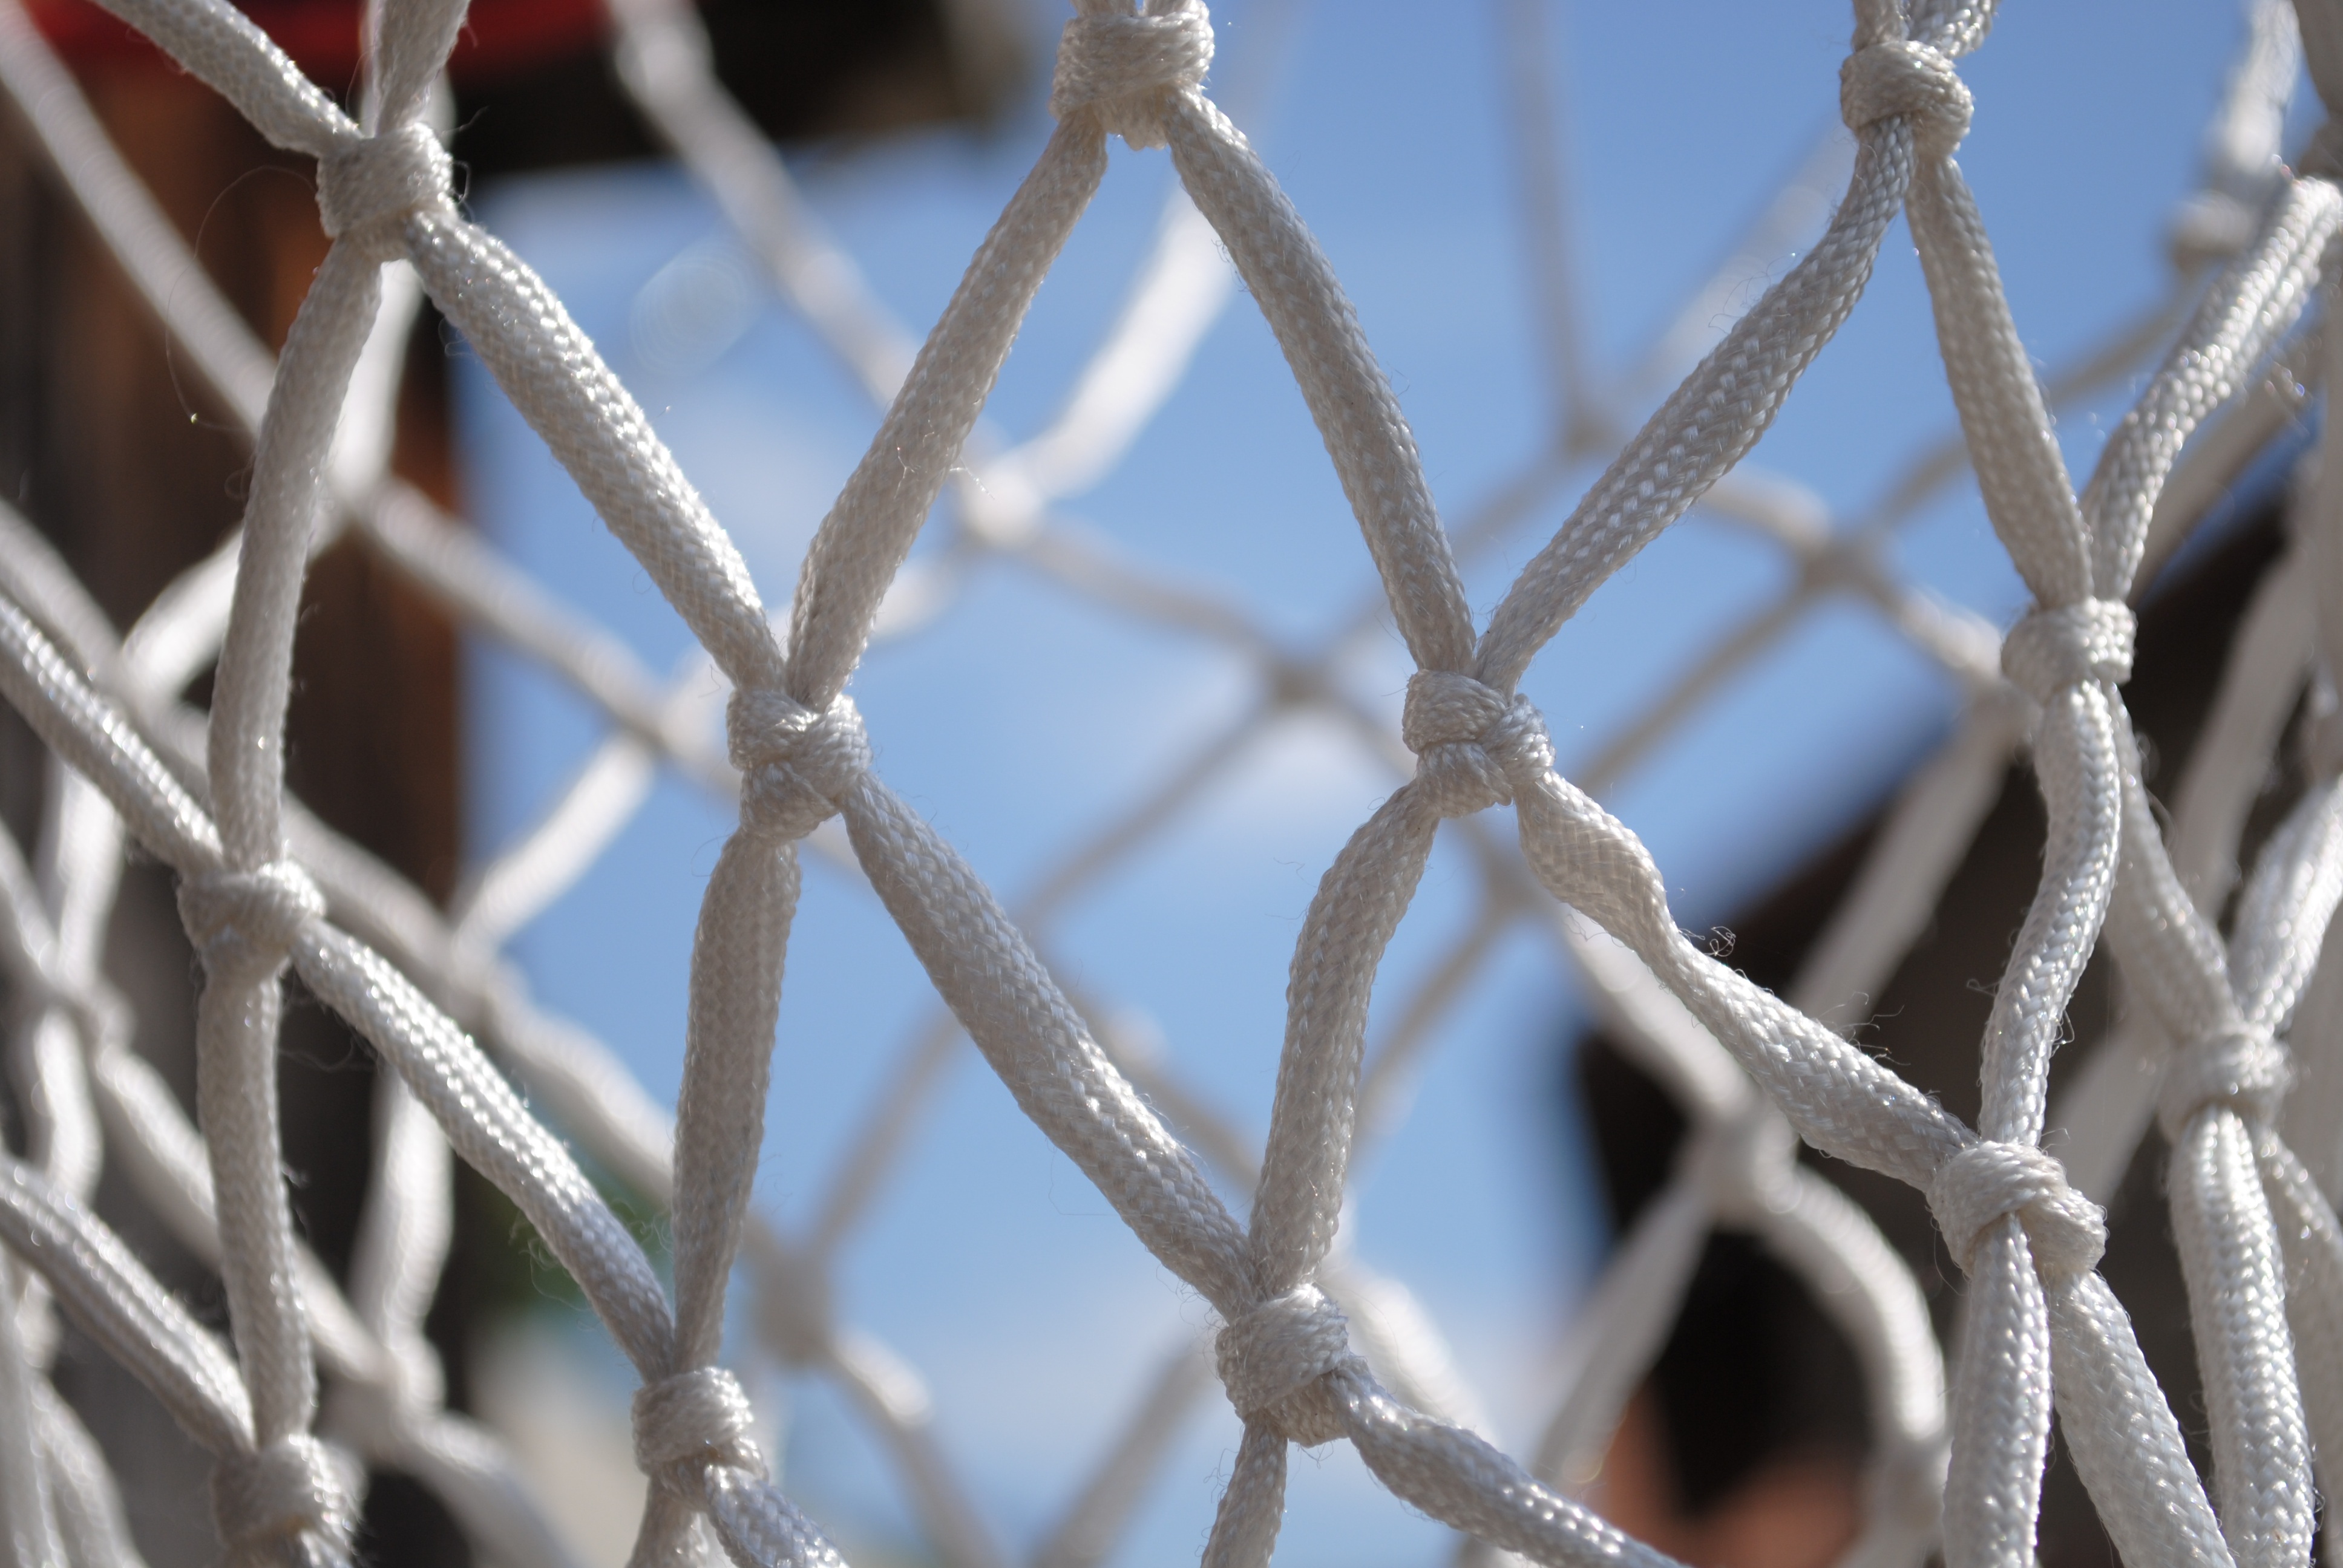
branch, snow, winter, flower, frost, ice, spring, weather, season, goal, twig, close up, network, freezing, macro photography, plant stem, thorns spines and prickles, goal net